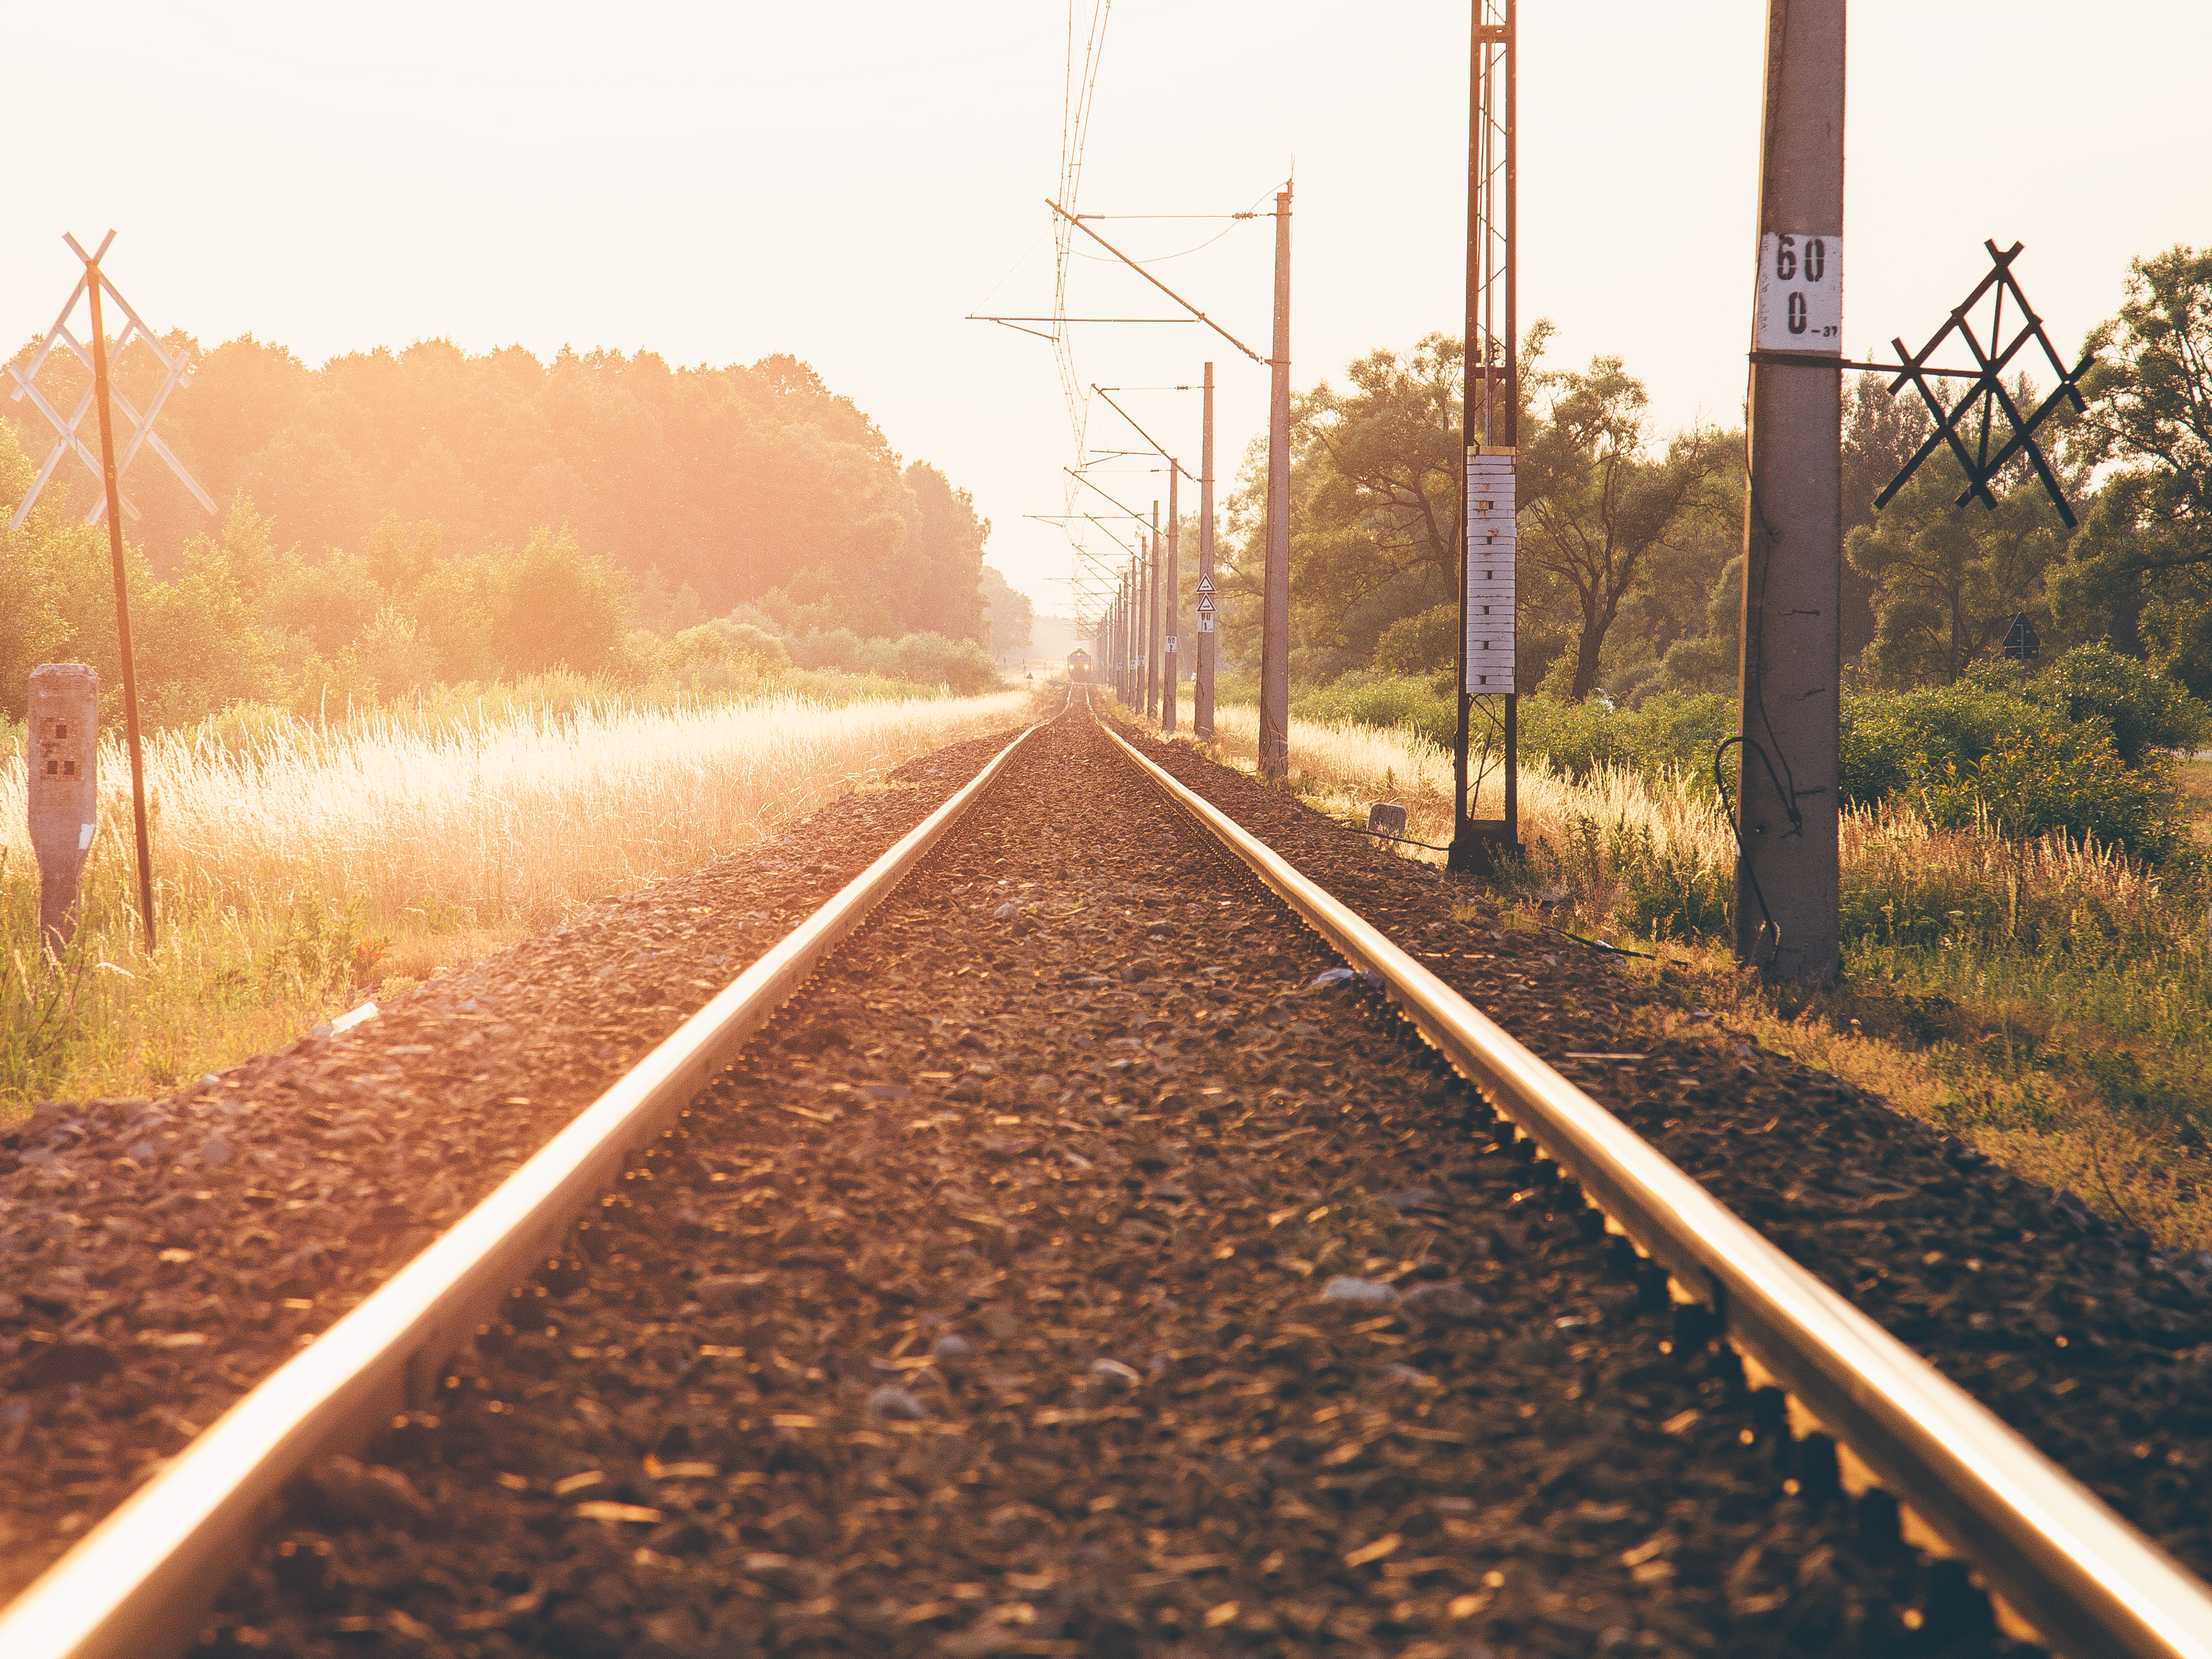
light, track, railway, railroad, sunlight, morning, train, transportation, transport, evening, green, vehicle, autumn, lane, locomotive, rail transport, rural area, atmospheric phenomenon